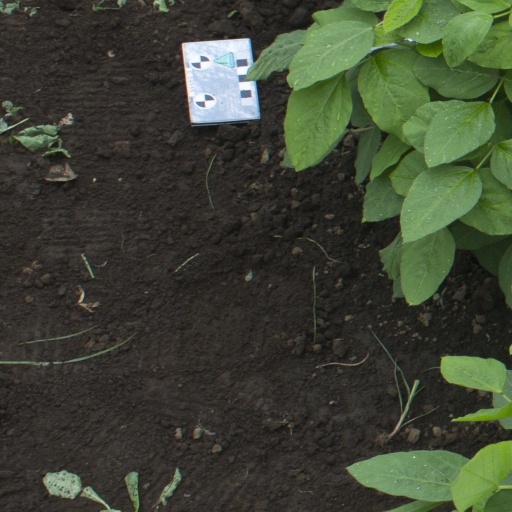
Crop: soybean